Non-narrative film

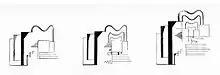
Viking Eggeling. Drei momente des Horizontal-Vertikalorchesters. c 1921. From De Stijl, vol. 4, nr, 7 (July 1921): facing p. 112.

Viking Eggeling came from a family of musicians and analysed the elements of painting by reducing it into his "Generalbass der Malerei", a catalogue of typological elements, from which he would create new "orchestrations". In 1918 Viking Eggeling had been engaging in Dada activities in Zürich and befriended Hans Richter. According to Richter, absolute film originated in the scroll sketches that Viking Eggeling made in 1917–1918. On paper rolls up to 15 meters long, Eggeling would draw sketches of variations of small graphic designs, in such a way that a viewer could follow the changes in the designs when looking at the scroll from beginning to end. For a few years Eggeling and Richter worked together, each on their own projects based on these ides, and created thousands of rhythmic series of simple shapes. In 1920 they started working on film versions of their work.